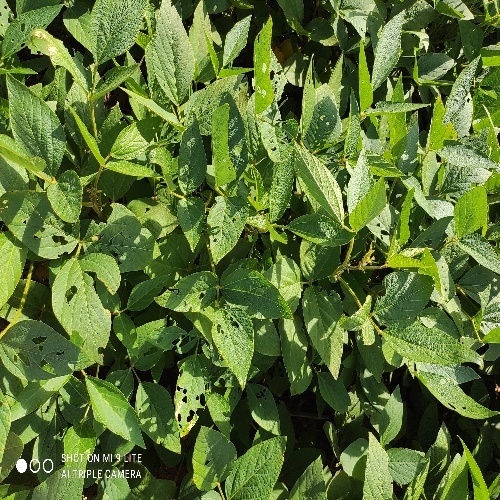
Label: Caterpillar